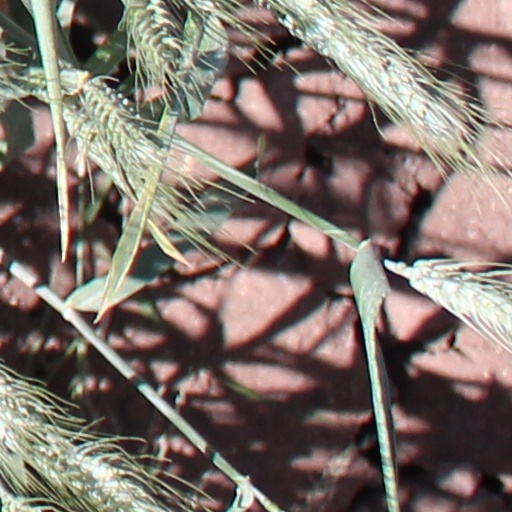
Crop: wheat